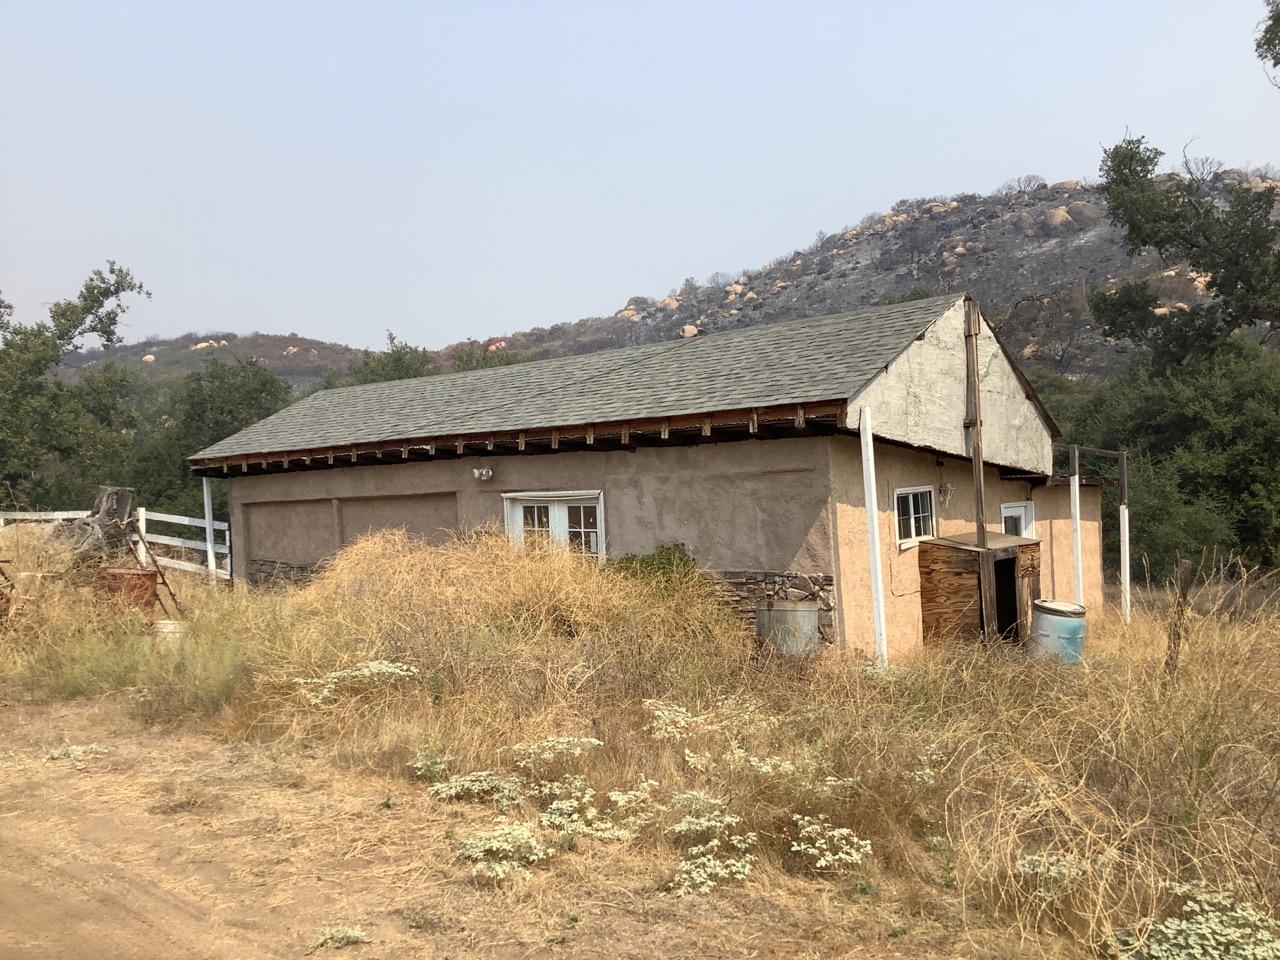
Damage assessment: no_damage